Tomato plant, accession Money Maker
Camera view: tilt-top (135 deg); turntable rotation: 180 degrees
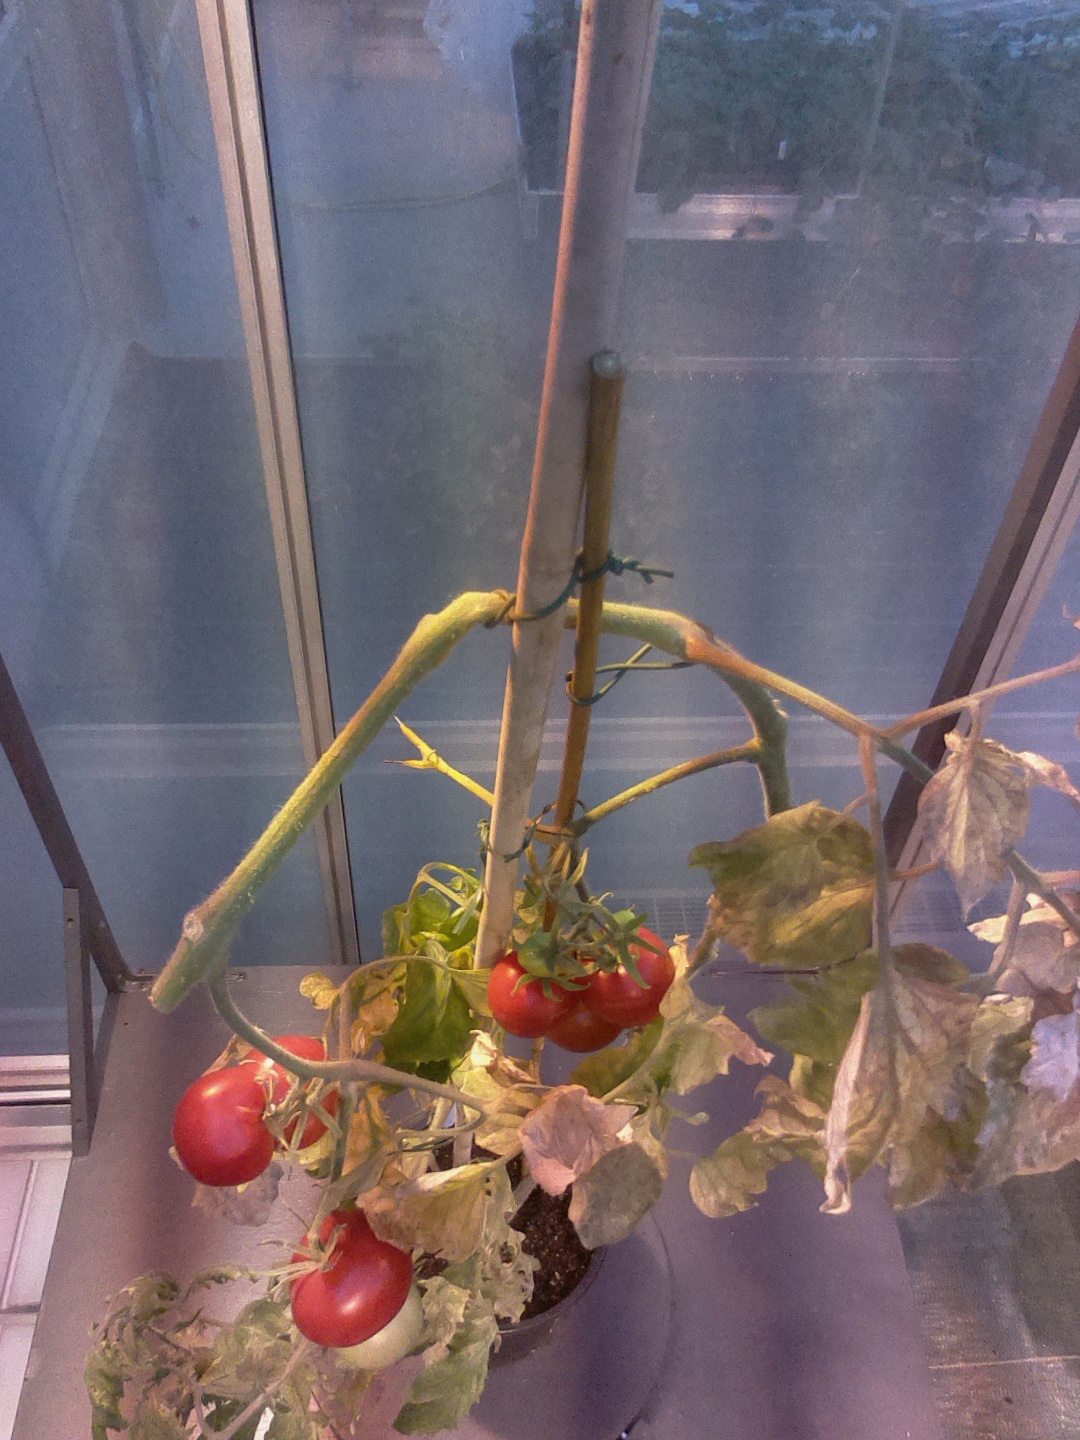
BBCH growth stage 89: 90%-100% of fruits show typical fully ripe color